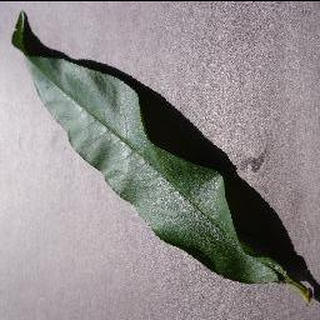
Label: healthy_peach